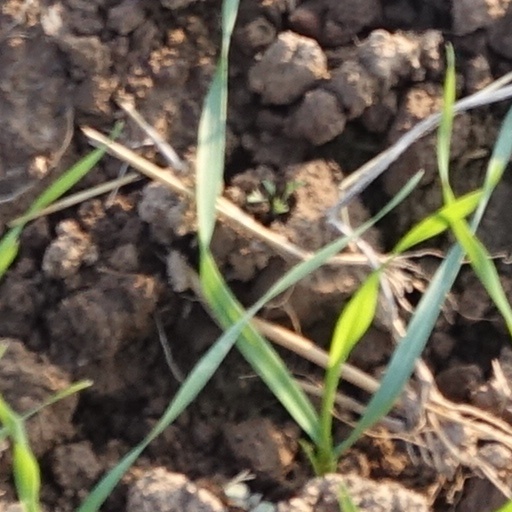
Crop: wheat